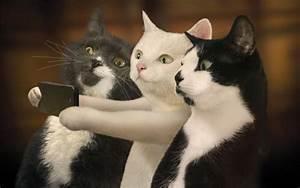
cat